Slovenia national football team

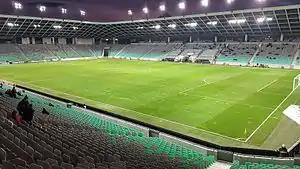
Stožice Stadium, the main stadium of the Slovenia national team

For the 2010 FIFA World Cup qualifiers, Slovenia were drawn into a group with the Czech Republic, Poland, Northern Ireland, Slovakia and San Marino. In its opening match, Slovenia held Poland to a 1–1 draw in Wrocław, before winning two consecutive home games against Slovakia and Northern Ireland. Slovenia then won only one point in two games against the Czech Republic and lost away to Northern Ireland, and thus fell to fifth place in the group. However, the team greatly improved its form and won the last four games without conceding a single goal. As runners-up, Slovenia qualified for the play-offs, where they were drawn against Russia. The first leg was played in Moscow. The match ended in a 2–1 win for the home side, and in the second leg, held in Maribor, Slovenia defeated Russia 1–0 with a goal by Zlatko Dedić. Slovenia advanced to the finals due to the away goals rule. The top scorer of the national team during the qualifying campaign was Milivoje Novaković with five goals.